Dewoitine D.332

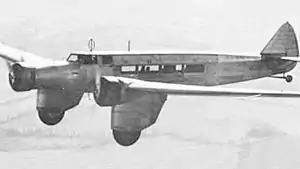
Dewoitine D.332 F-AMMY "Émeraude"

The Dewoitine D.332 was an eight-passenger airliner designed and built by the French aircraft manufacturer Dewoitine.